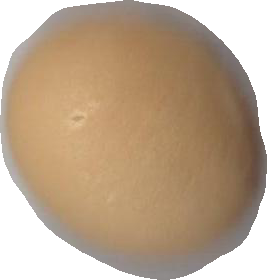
Variety: Grobogan